Great Southern Bank Arena

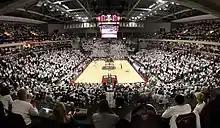
Interior view in 2018

The arena bears the initials of John Q. Hammons, a Springfield-based hotel developer and Missouri State alumnus who donated $30 million for the arena's construction. JQH Arena replaced the Hammons Student Center (also named in honor of its major donor) in terms of function and is connected with the Hammons Student Center via an underground corridor.